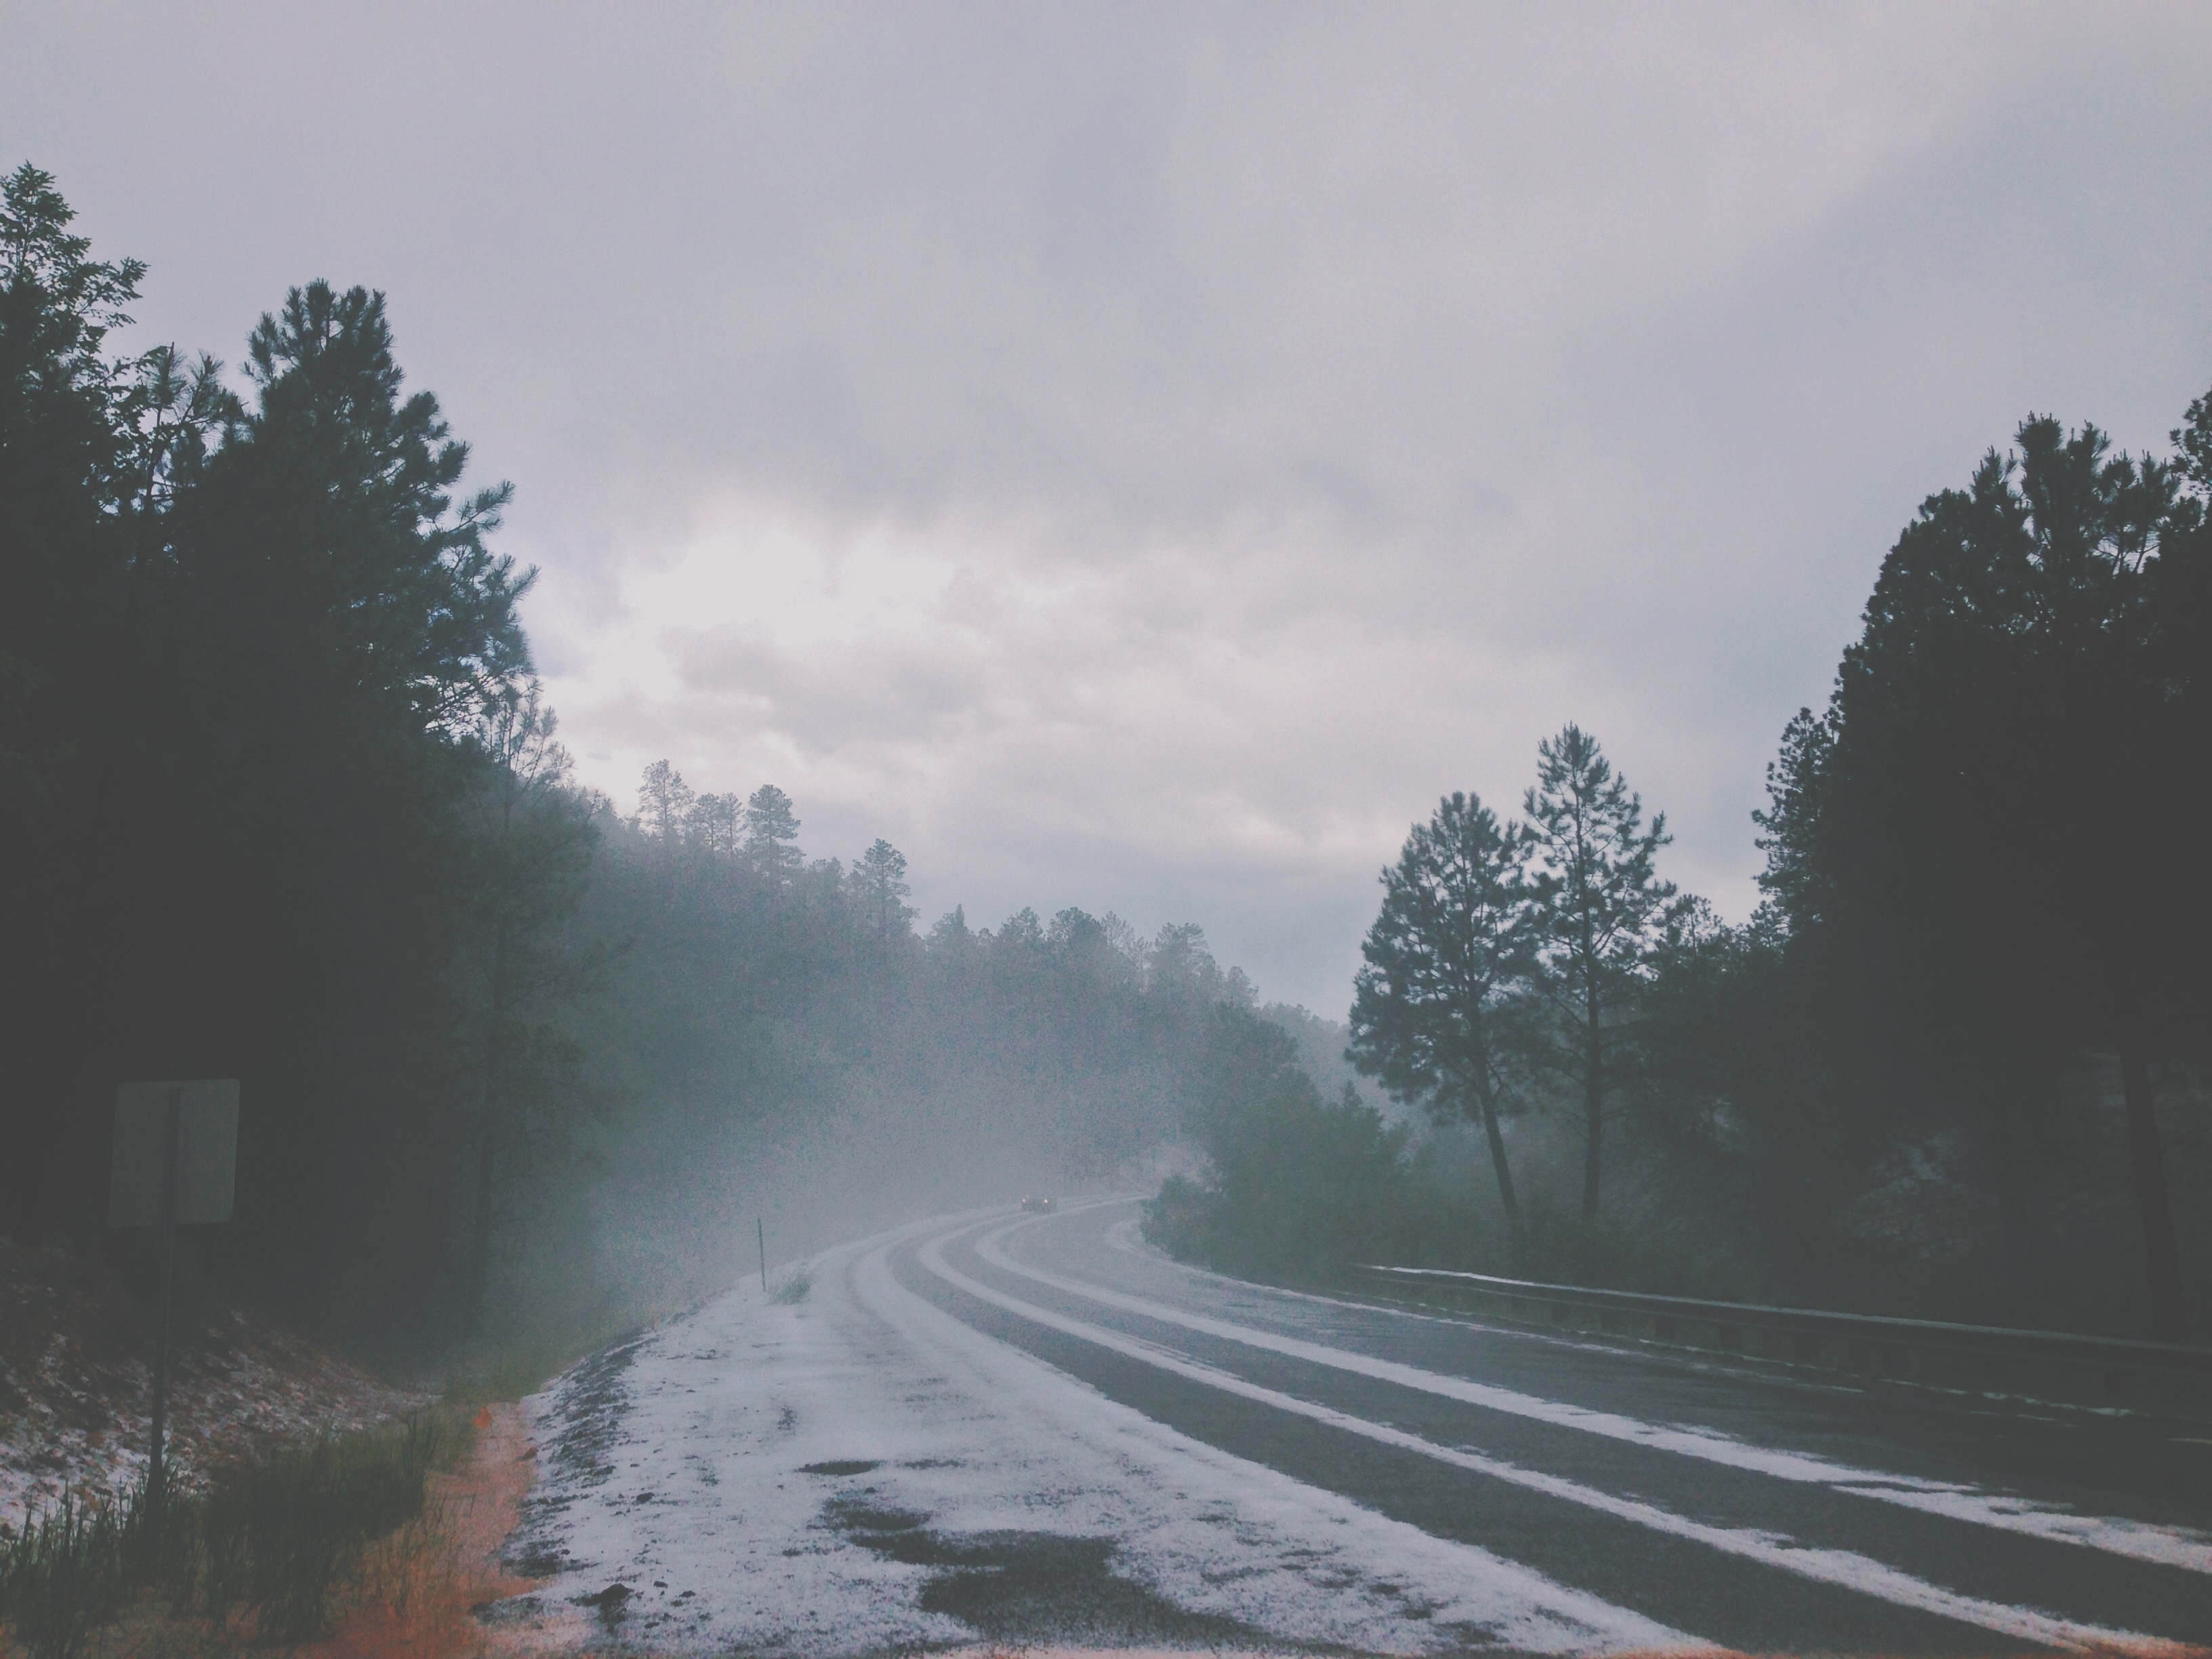
tree, nature, forest, mountain, snow, cold, winter, cloud, fog, road, mist, sunlight, morning, frost, dawn, curve, weather, haze, season, rural area, drizzle, atmospheric phenomenon